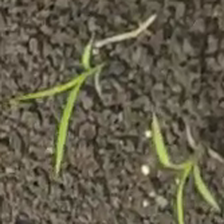
Weed species: Digitaria_SP_(Digitaria Sanguinalis )